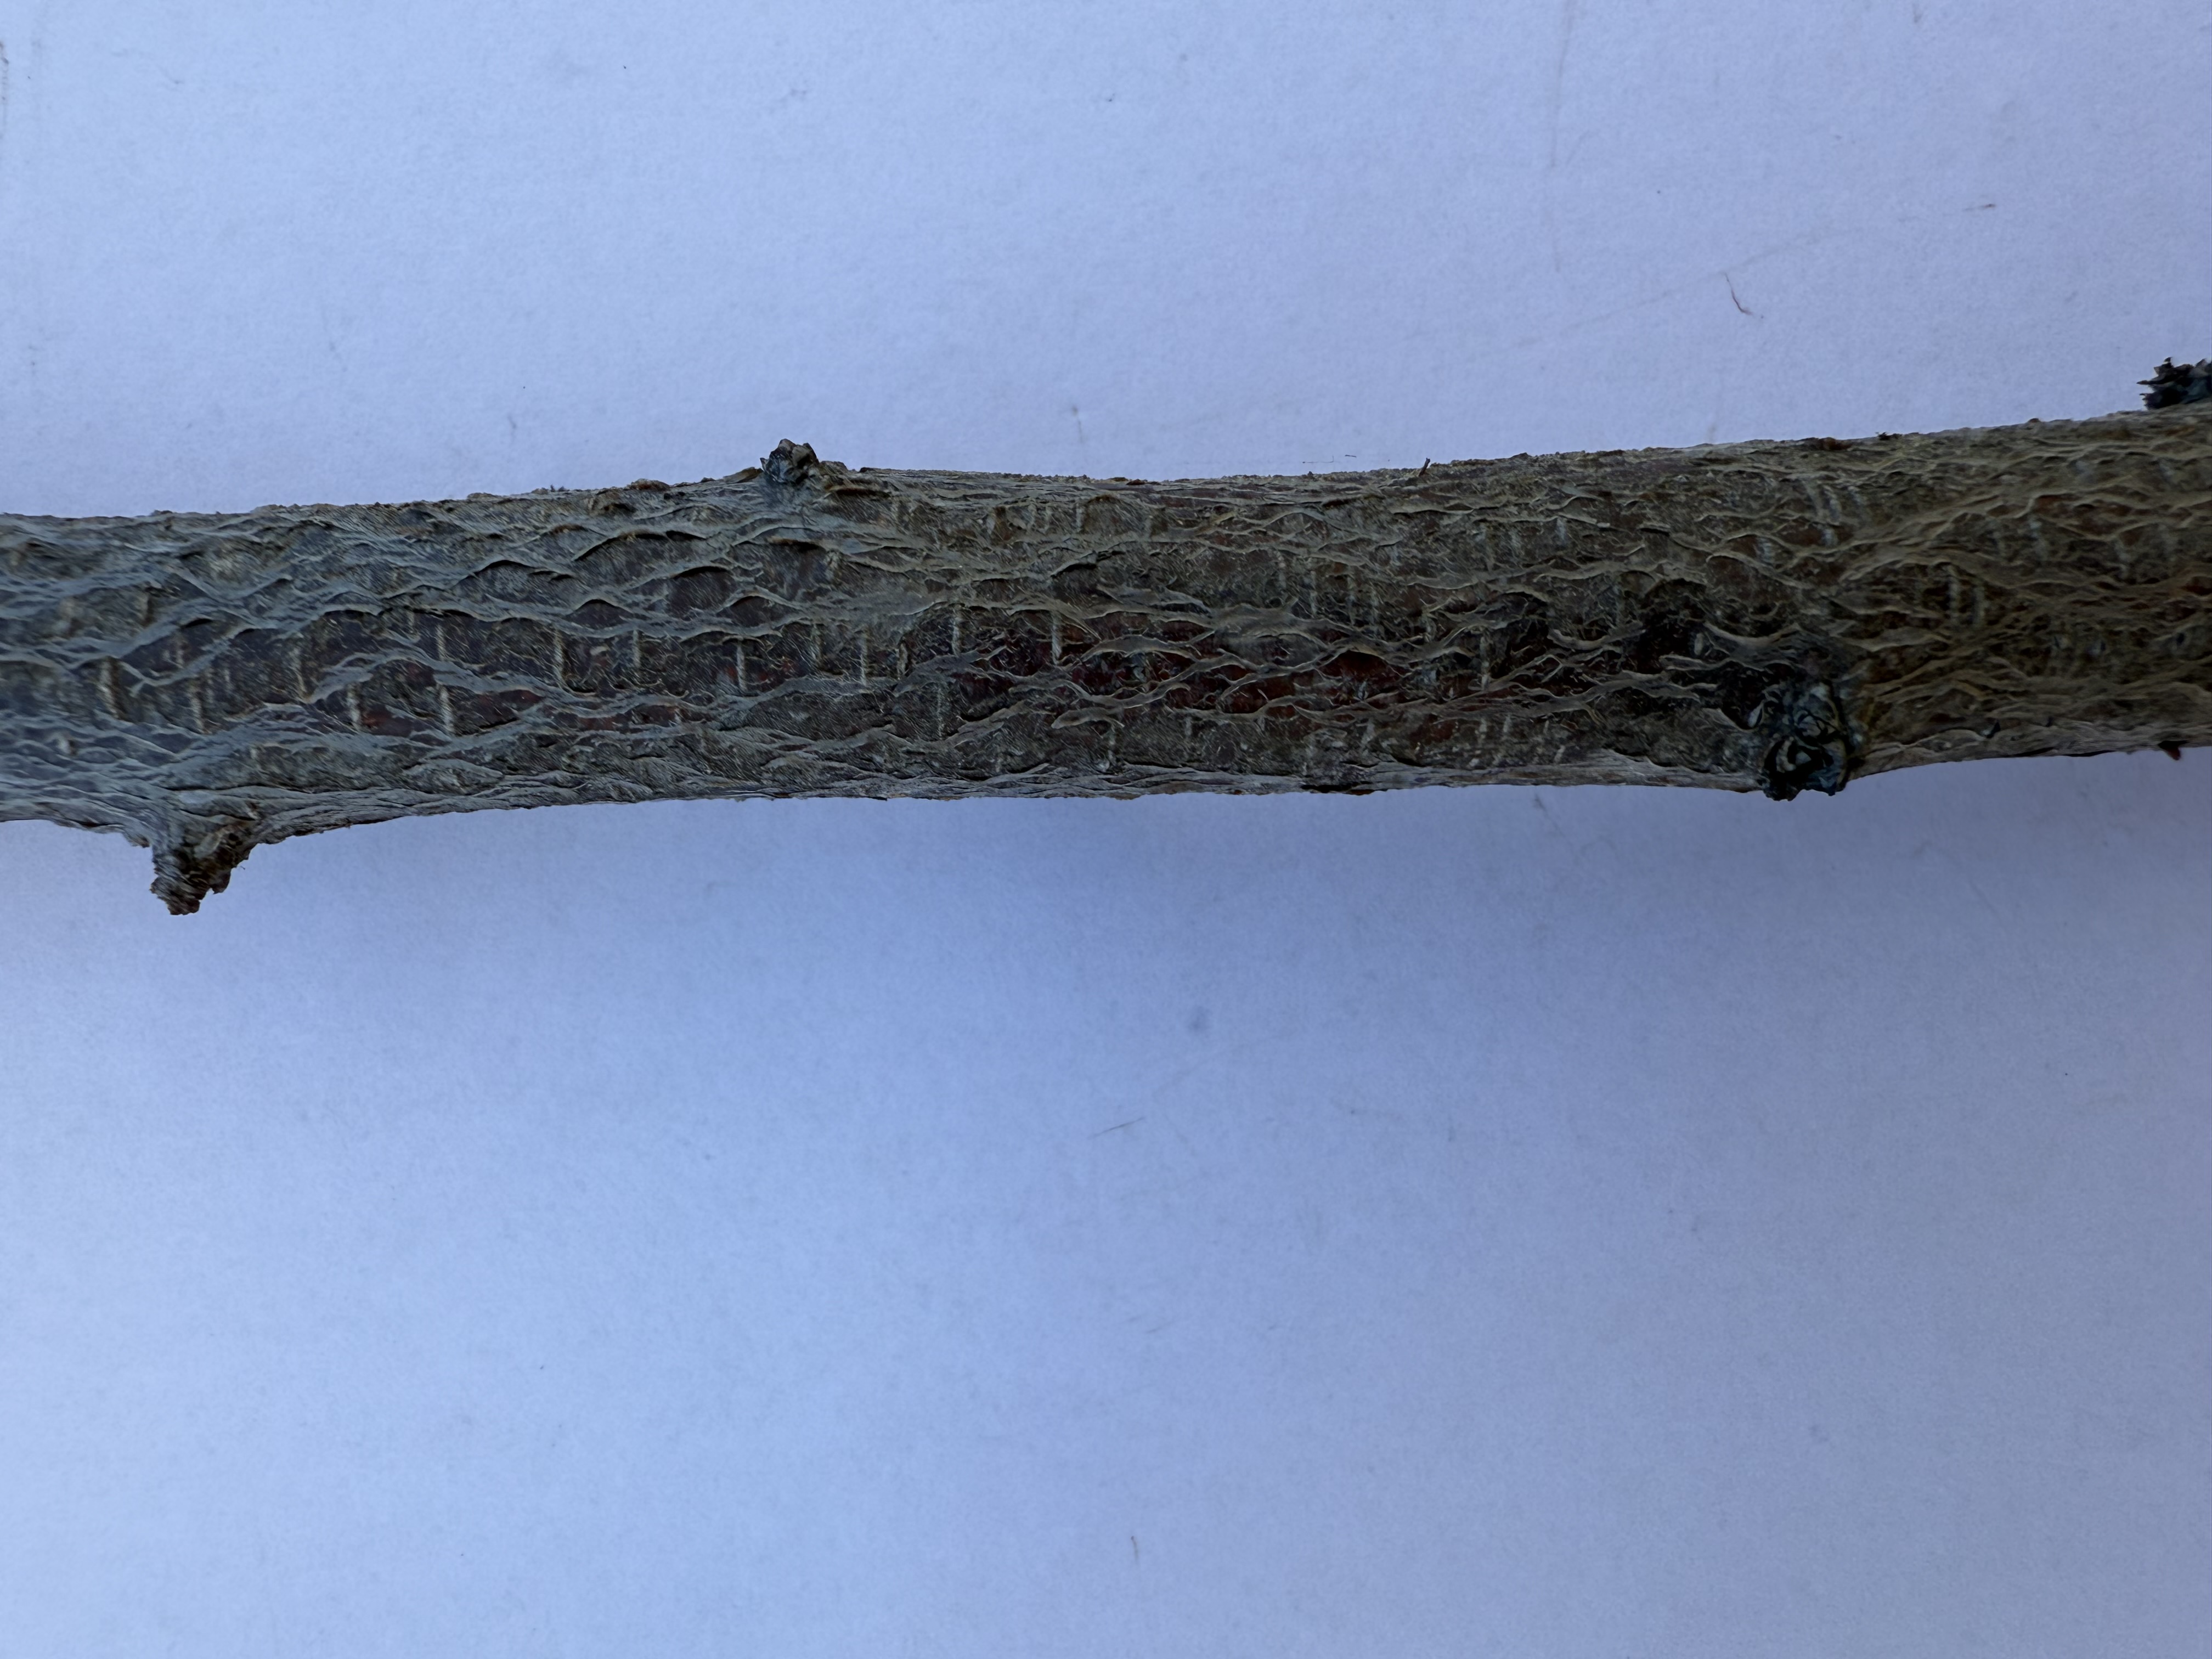
Variety: Angeleno Plum